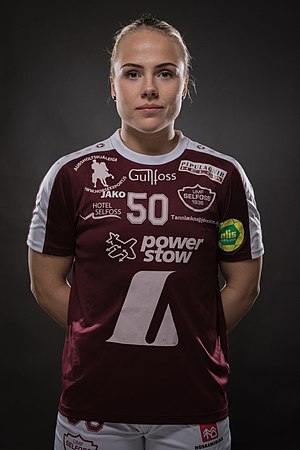
Perla Ruth Albertsdóttir
Albertsdóttir i 2017
Perla Ruth Albertsdóttir er en kvindelig islandsk håndboldspiller som spiller for Fram og Islands kvindehåndboldlandshold.